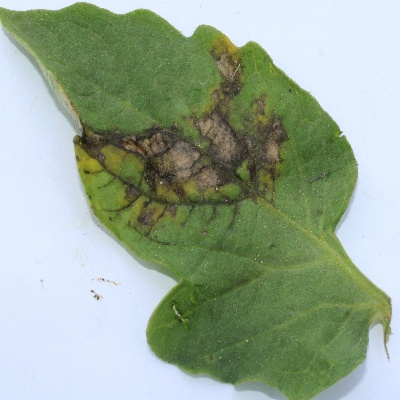
Crop: Tomato
Condition: septoria leaf spot